The Half-Gallon Quarter-Acre Pavlova Paradise

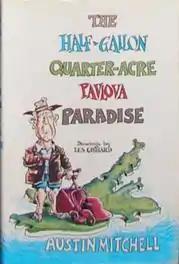

The Half-Gallon Quarter-Acre Pavlova Paradise was a popular book by Austin Mitchell, published by Whitcombe and Tombs (Christchurch, 1972), with illustrations by Les Gibbard. It provided a witty, satirical description of life in 1960s New Zealand, and Kiwi culture.